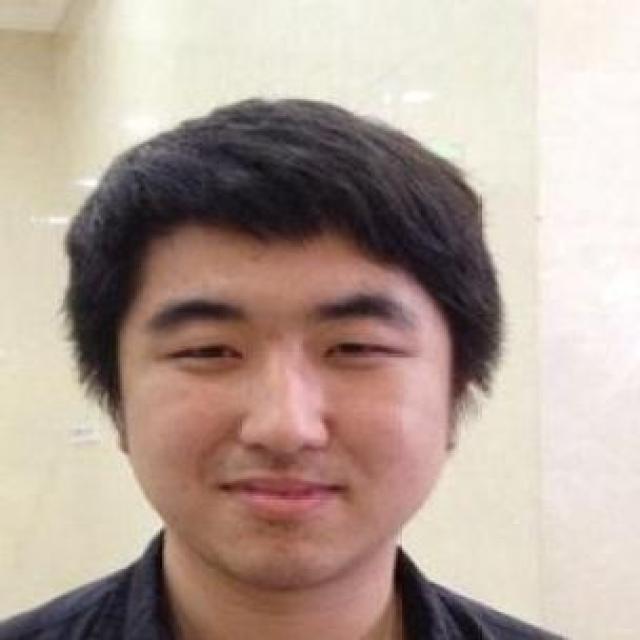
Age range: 13-20